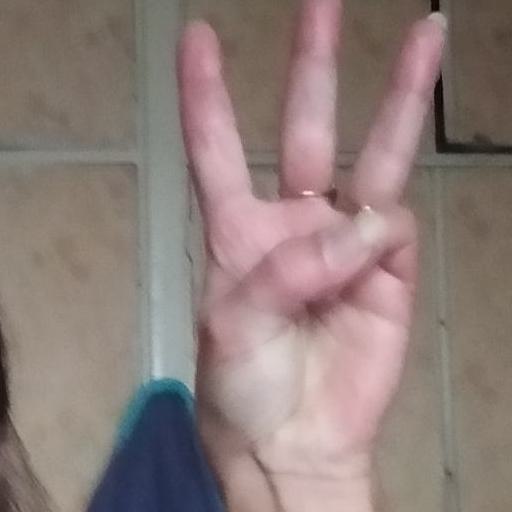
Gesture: three